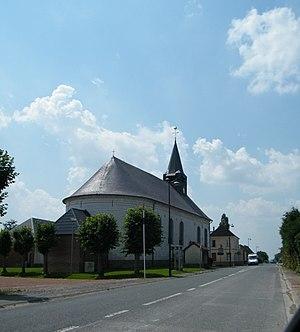
église.
Varennes est une commune française située dans le département de la Somme, en région Hauts-de-France. La commune est couramment désignée sous le nom de Varennes-en-Croix, notamment sur les panneaux d'entrée du village.